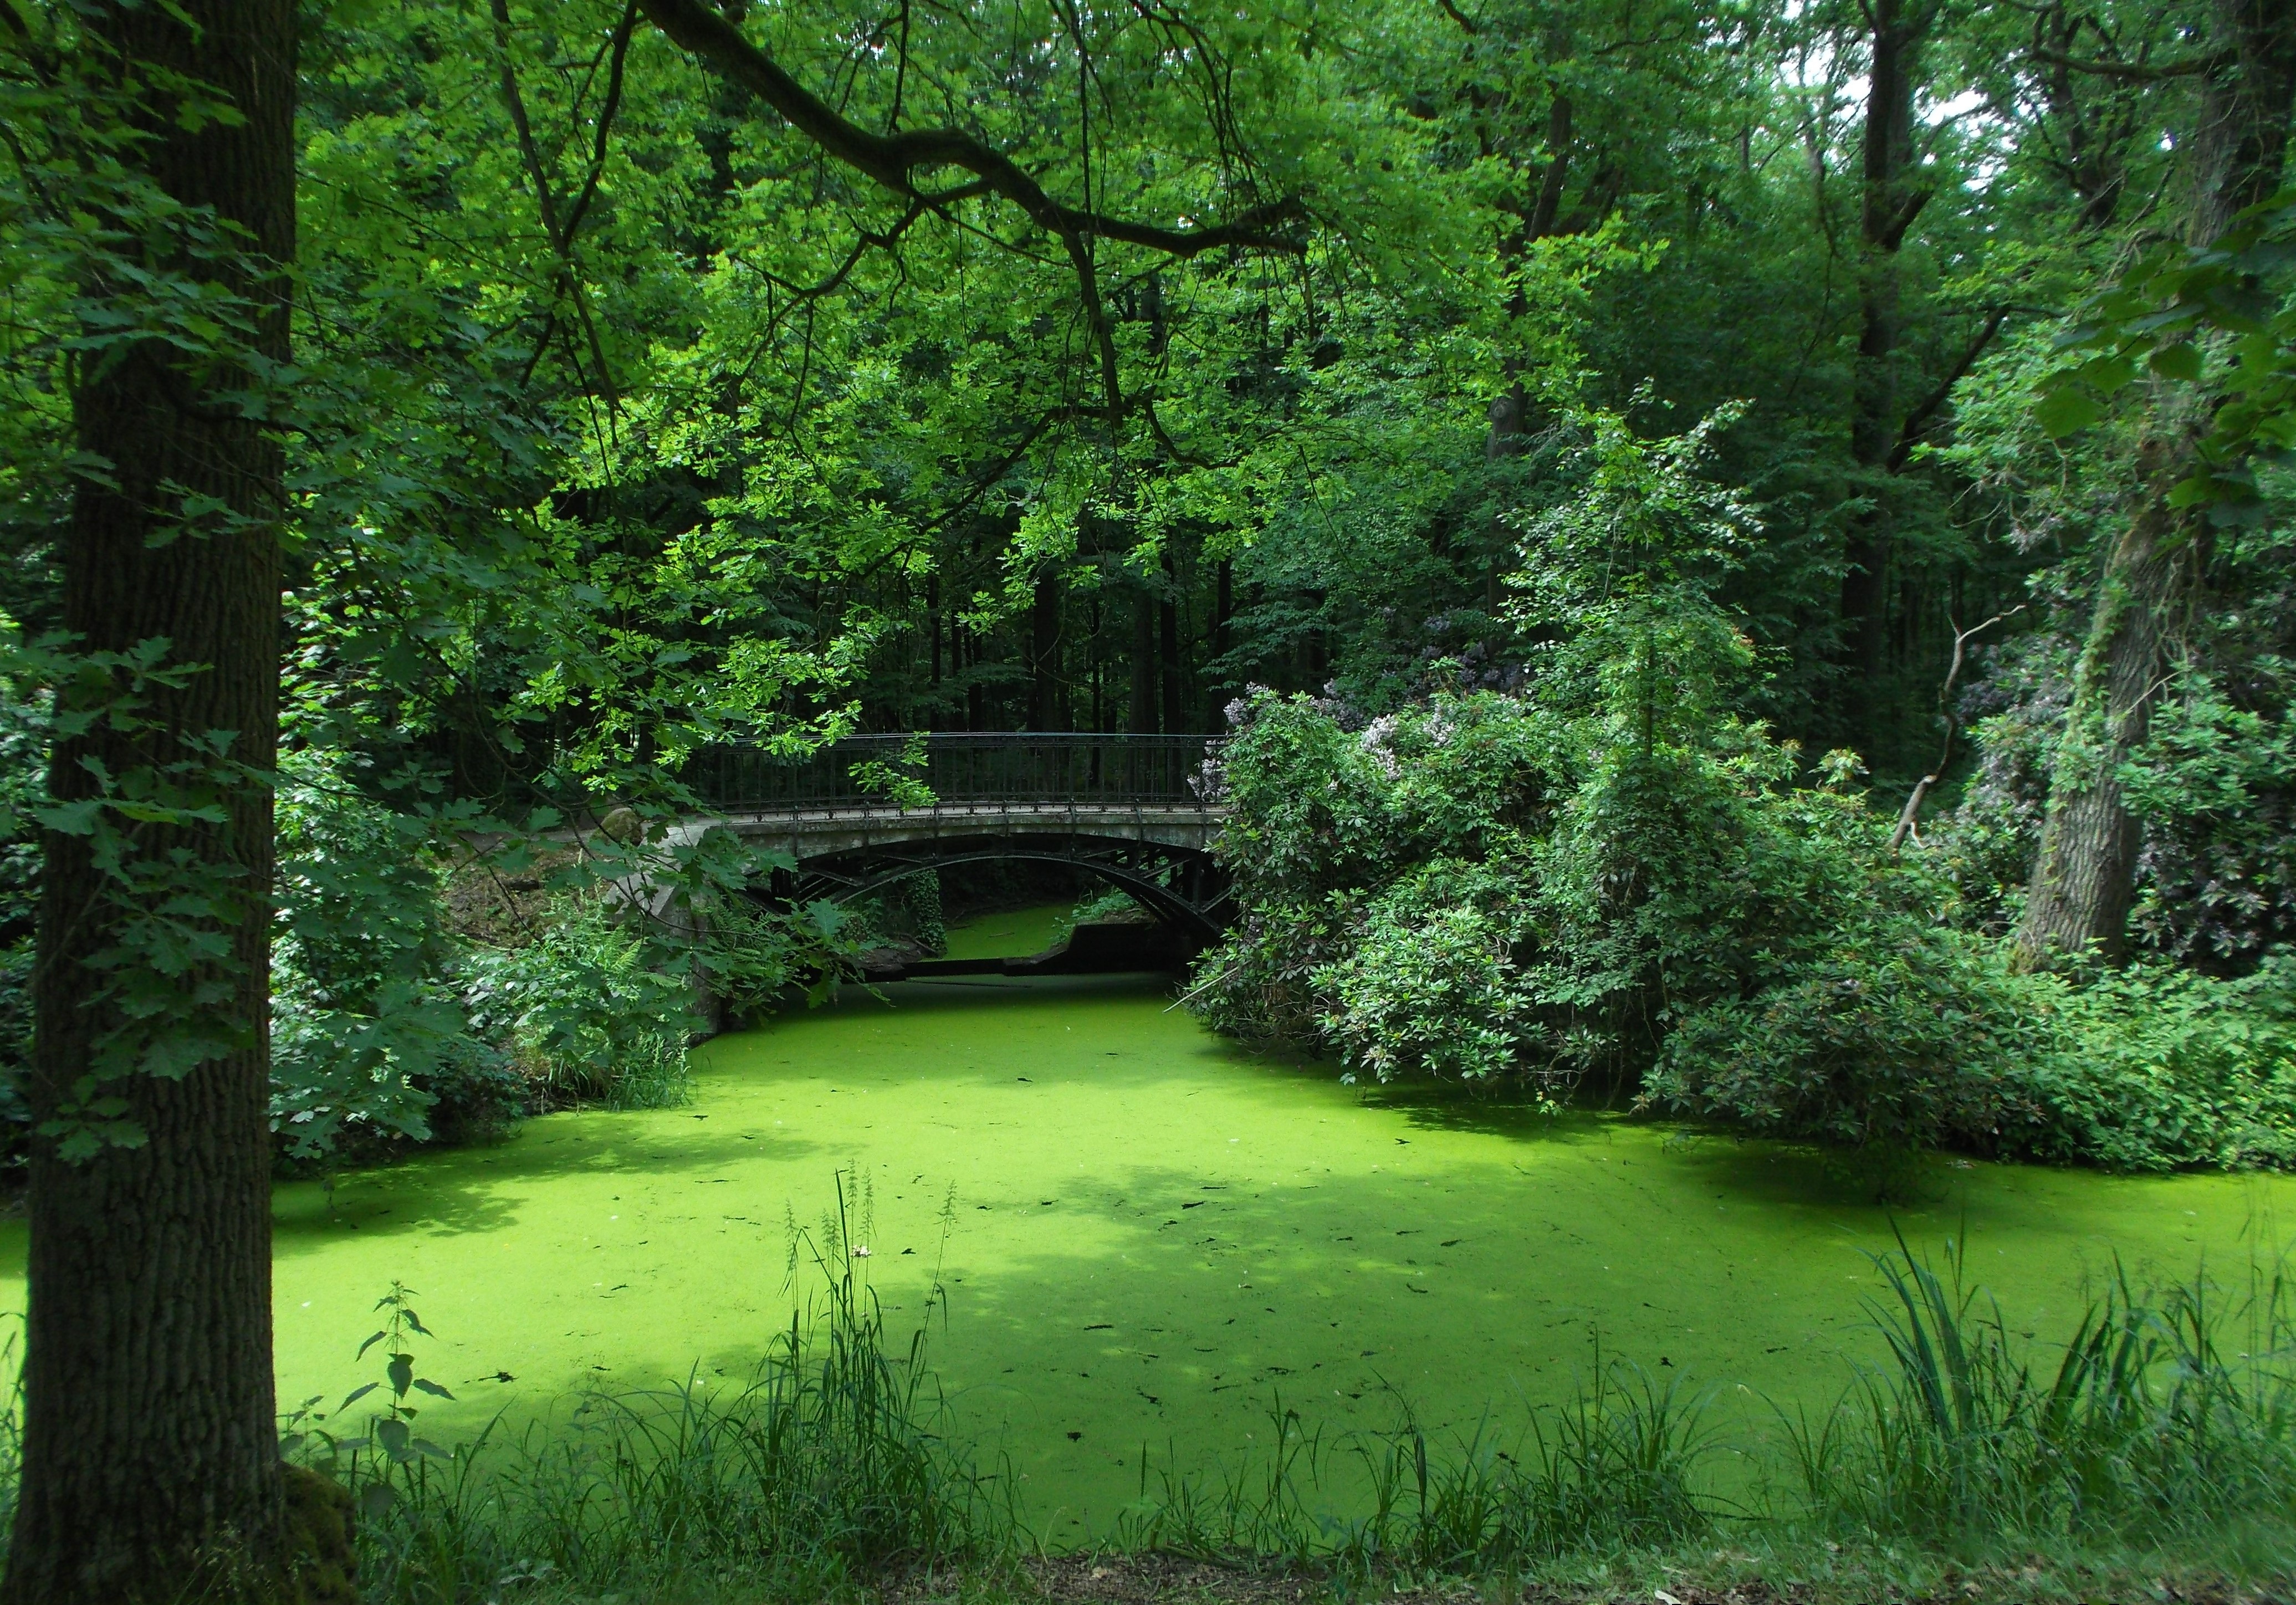
tree, nature, forest, grass, plant, bridge, lawn, meadow, leaf, flower, pond, green, park, botany, garden, botanical garden, woodland, habitat, ecosystem, natural environment, woody plant